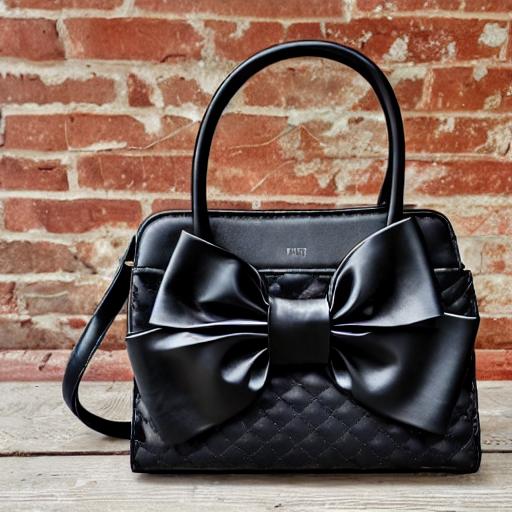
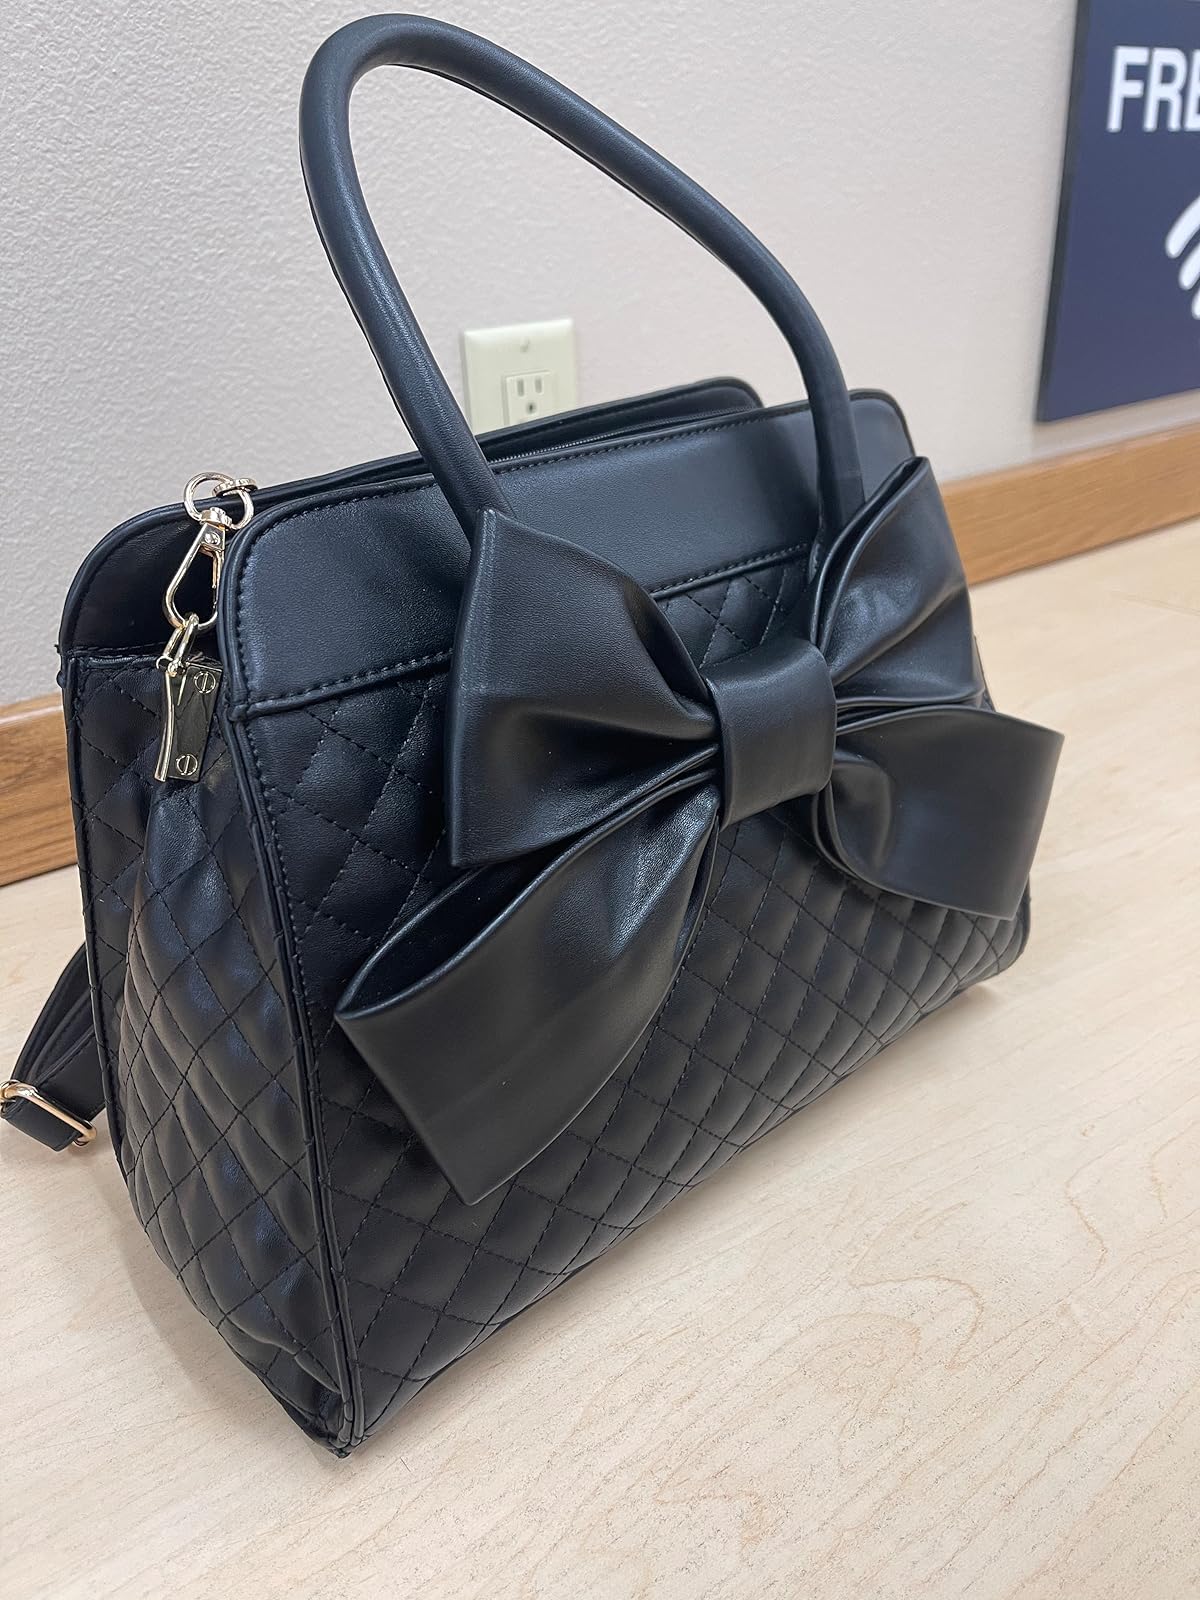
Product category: accessories_handbag
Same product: no